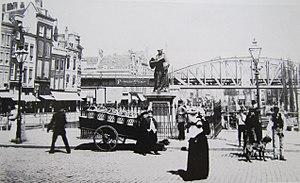
Rotterdam, grand marché (grotemarkt) et statue d'Érasme par H. de Keizer (1622). Photographie, auteur inconnu. 1885. Archives municipales de Rotterdam (GA).